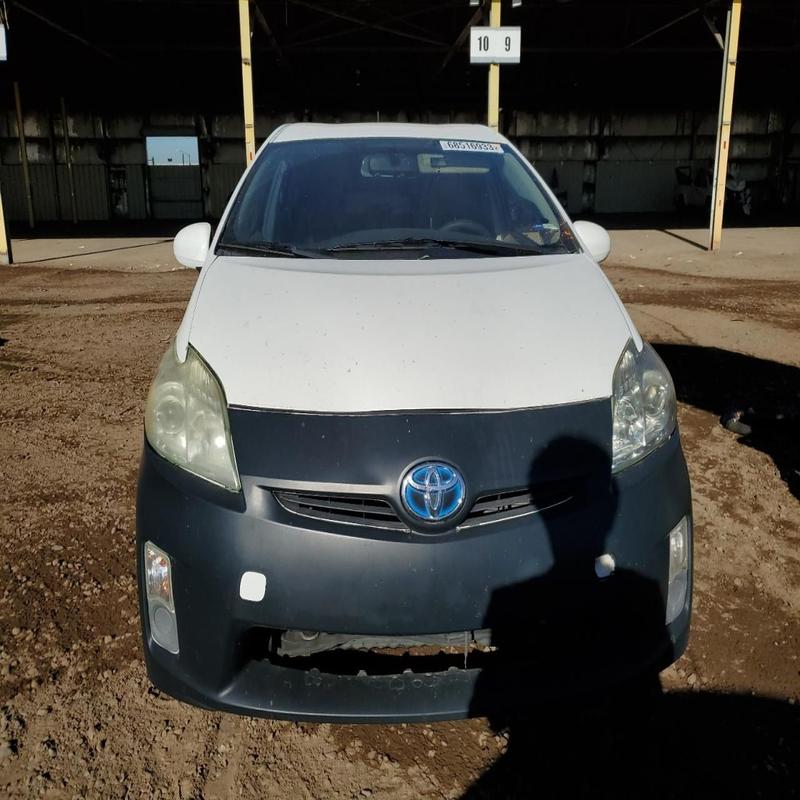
Aucun dommage détecté.
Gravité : aucun